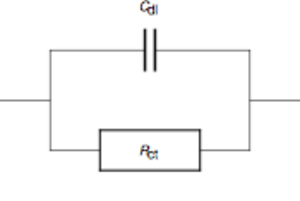
Circuit équivalent de la réaction redox en l'absence de limitation par le transport de matière